Gillott's

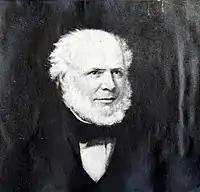
Joseph Gillott, founder

Joseph Gillott was a working cutler in his home town Sheffield, but in 1821 he moved to Birmingham, where he found employment in the steel toy trade, the technical name for the manufacture of steel buckles, chains and light ornamental steel-work generally.